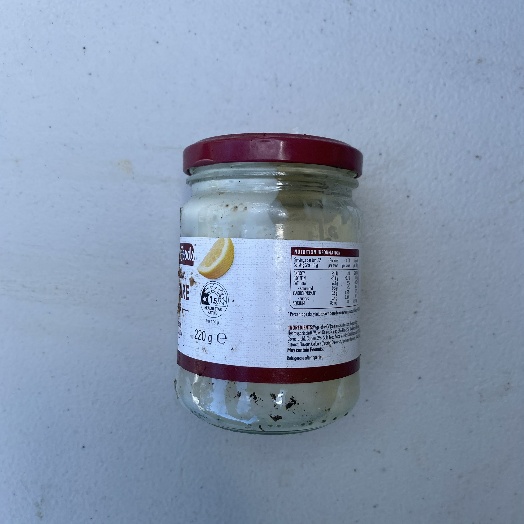
Label: Glass